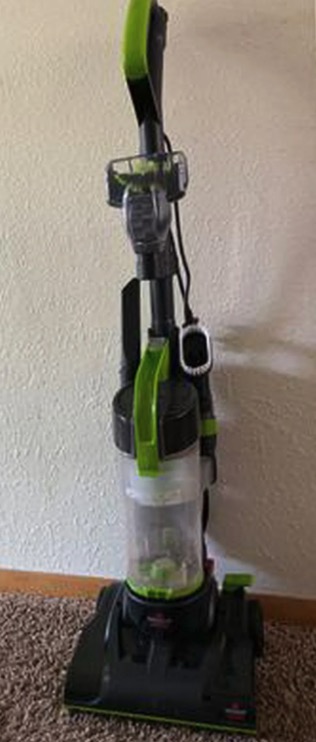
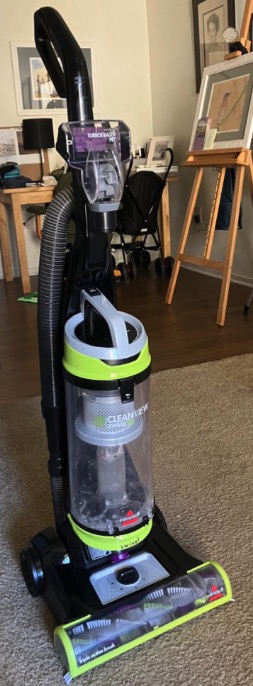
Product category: items_vacuum
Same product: no